Ding (surname)

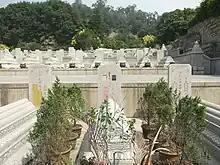
Graves of Dings, and their relatives, Jiangs and Chens, in Quanzhou's Lingshan Islamic Cemetery. Note that some tombs bear Christian symbols.

Although some do not practise Islam, the Ding clan remains as one of the better-known Hui clans around Quanzhou, Fujian that still identify as Muslim. These Hui clans merely require descent form Arab, Persian, or other Muslim forebears, and they need not be Muslim. Due to their historical ancestors' religion, it is considered a taboo to offer pork to ancestors of the Ding family; the living Ding family members themselves consume pork nonetheless.